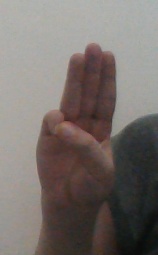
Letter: thaa